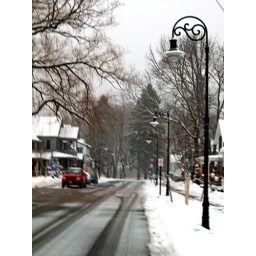
February 26, 2010 - Event celebrating installation of reproduction early Westinghouse street lamps in downtown Lenox, MA